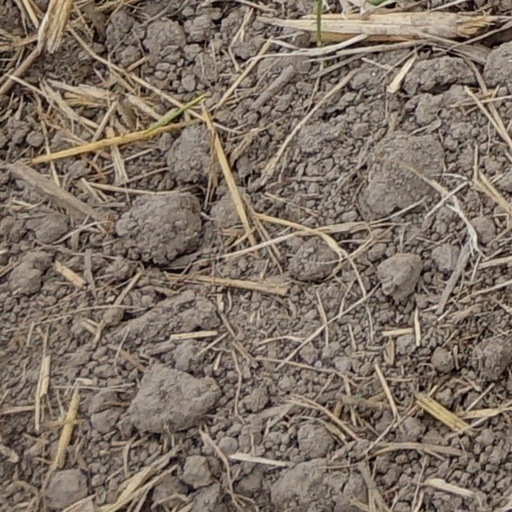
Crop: wheat